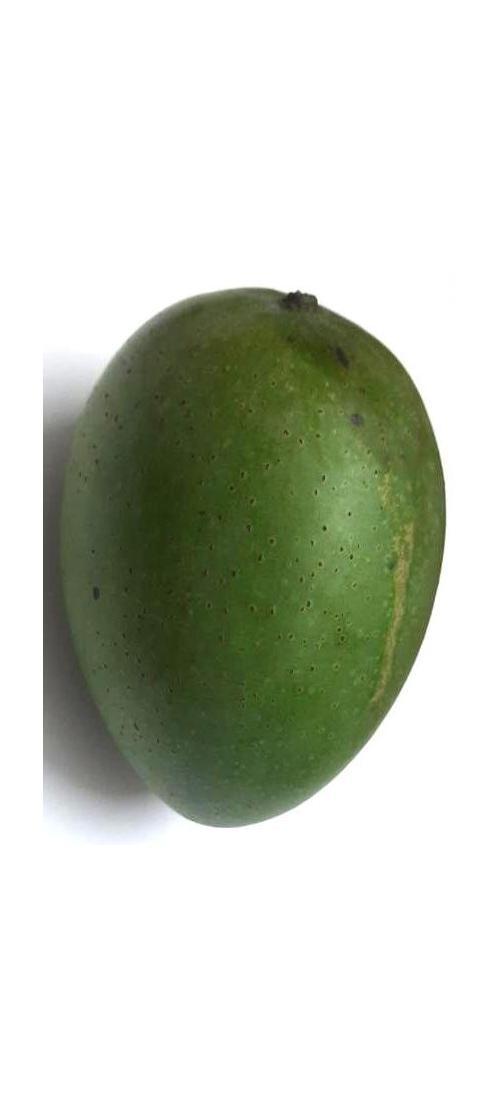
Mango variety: Ashshina Zhinuk